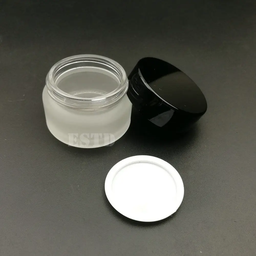
Label: glass